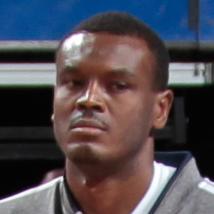
Age: 32